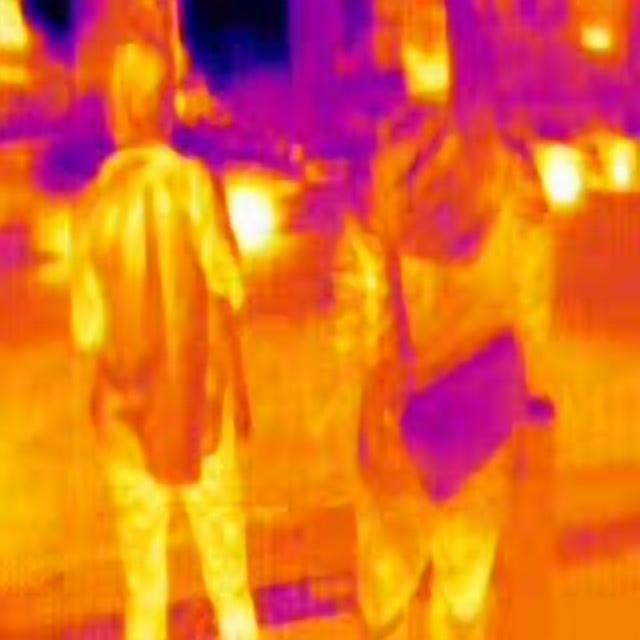
Detected objects:
label: person
label: person